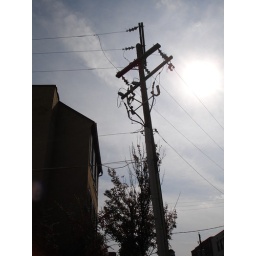
cloud wb setting. same pole taken in different frame. shows building on left mostly shadowed except sides facing sun.